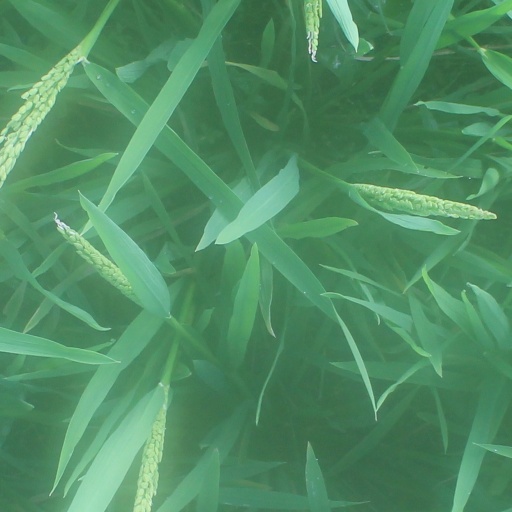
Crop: rice